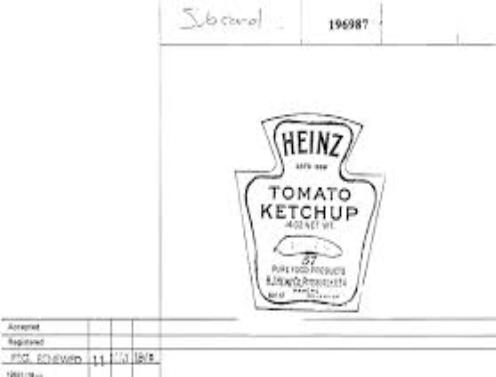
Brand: H. J. Heinz
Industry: Food